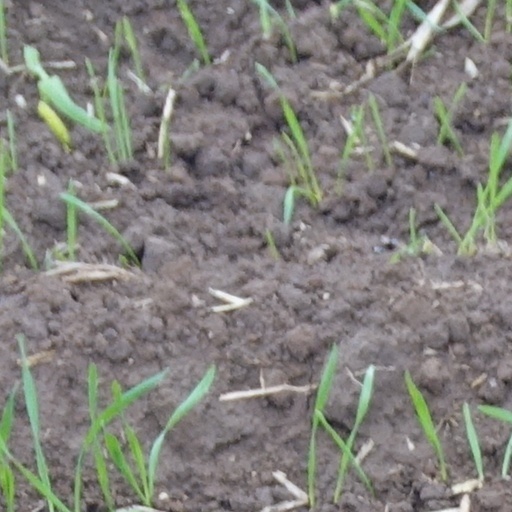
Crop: wheat